Billy Connolly

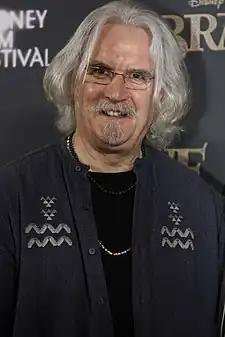
Connolly at the premiere of "Brave" in 2012

Sir William Connolly (born 24 November 1942) is a Scottish actor, musician, television presenter, artist and retired stand-up comedian. He is sometimes known by the Scots nickname the Big Yin ("the Big One"). Known for his idiosyncratic and often improvised observational comedy, frequently including strong language, Connolly has topped many UK polls as the greatest stand-up comedian of all time. In 2017, he was knighted at Buckingham Palace for services to entertainment and charity. In 2022, he received the BAFTA Fellowship for lifetime achievement from the British Academy of Film and Television Arts.